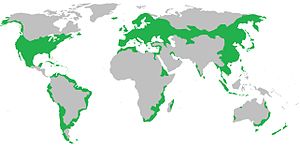
Sort rotte
Sort rottes udbredelse
Sort rottes udbredelse
"Sort rotte er en gnaver, der også kendt som skibsrotte, husrotte, ""pestrotte"". Denne art var den oprindelige i Europa. Den er betydeligt mere specialiseret end den brune rotte, og den foretrækker en føde, der består af korn og kornprodukter. Den brune rotte, der kom hertil fra Indien med skibsfarten, er derimod opportunist og kan leve af nærmest alt, så den har næsten fortrængt den sorte rotte. Sammenlignet med den brune rotte er den sorte rotte dårligere til at svømme, men mere adræt og klatrer bedre, hvilket giver den mulighed for at flygte opad.